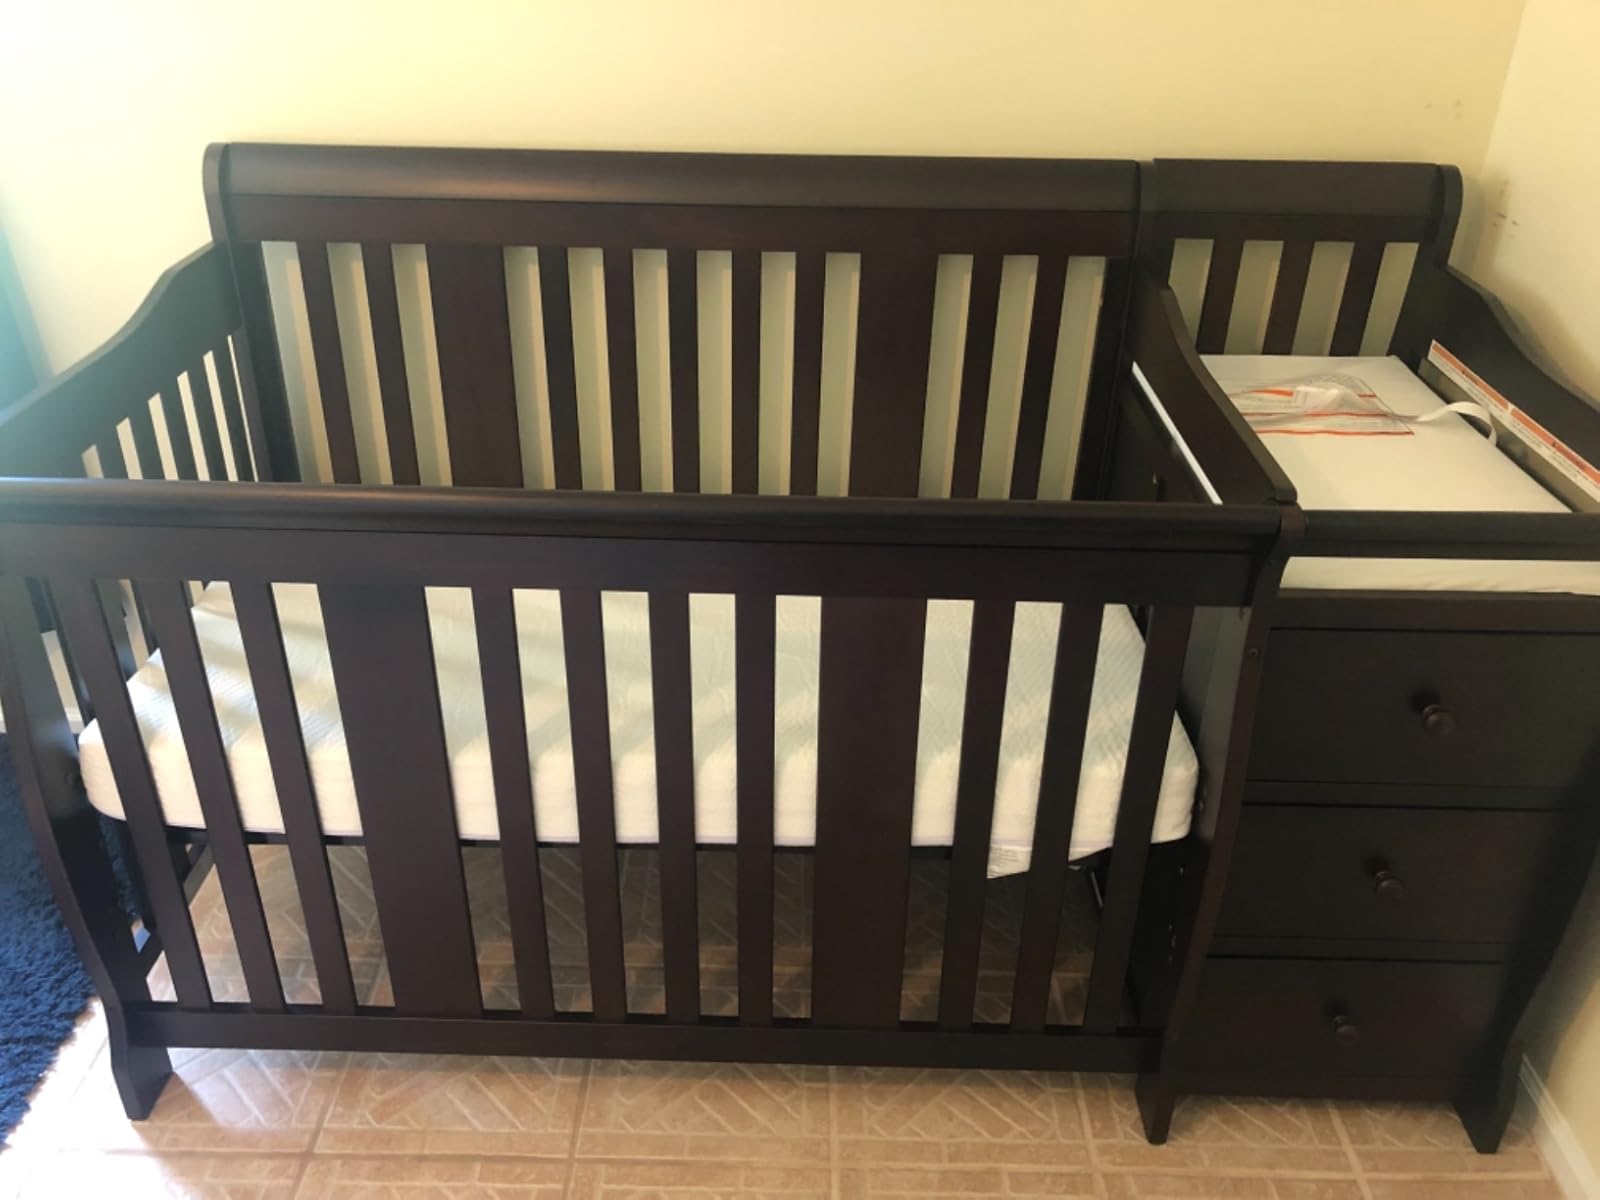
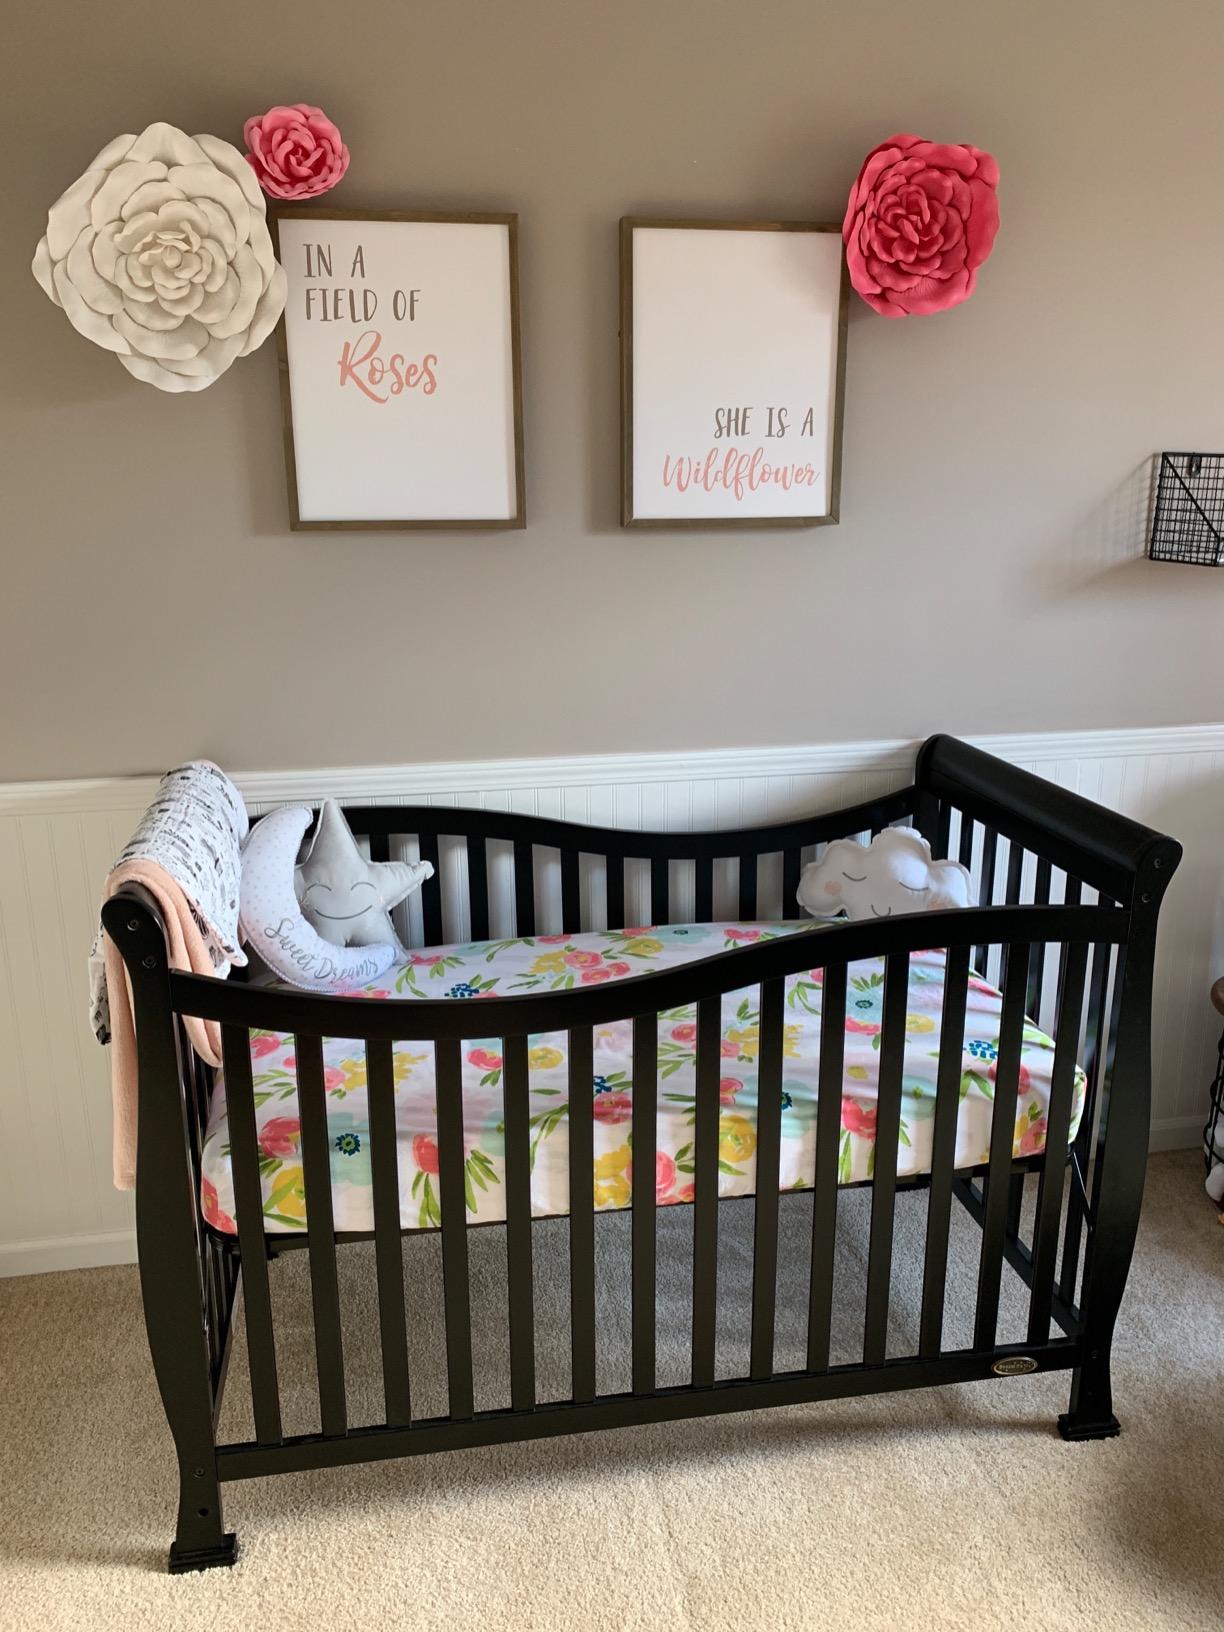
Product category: products_crib
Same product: no